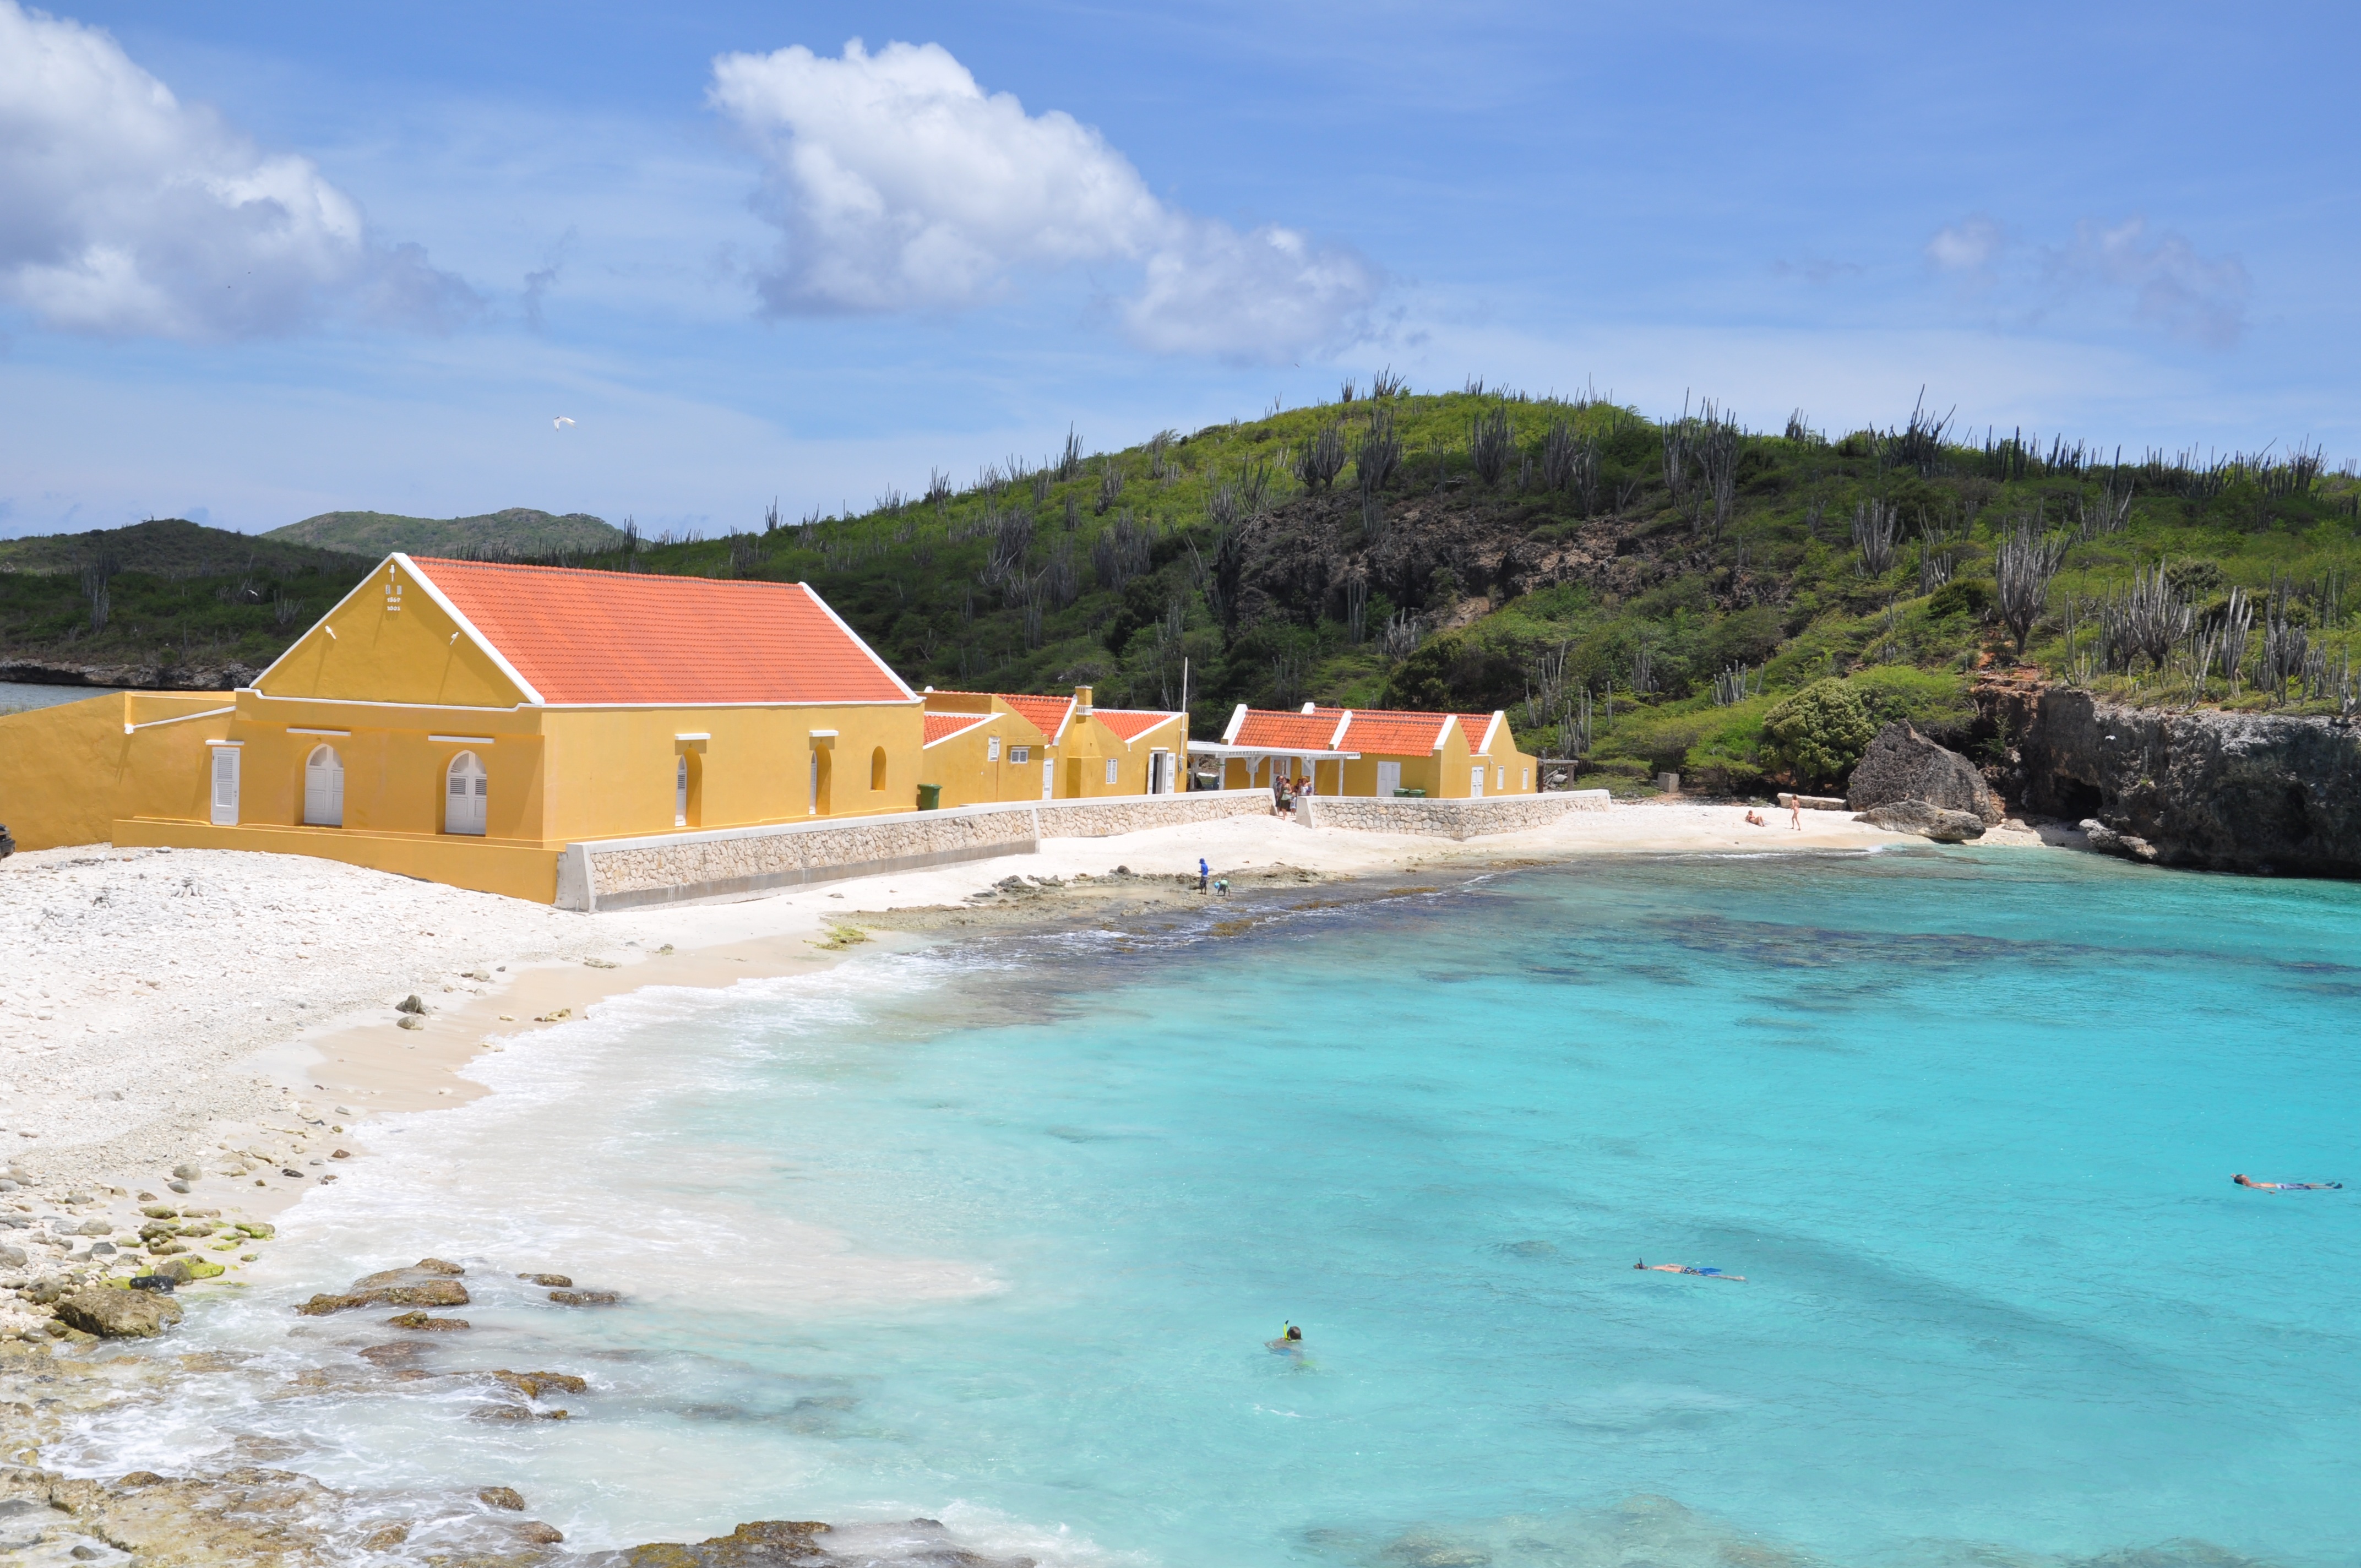
beach, landscape, sea, coast, water, nature, ocean, shore, home, vacation, cove, paradise, lagoon, bay, island, body of water, caribbean, cape, bonaire, boca slaagbai